Porphyroblast

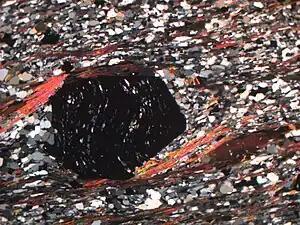
Thin section of a garnet porphyroblast (black) in a mica schist that contains foliated trails of small inclusions (white and grey)

A porphyroblast is a large mineral crystal in a metamorphic rock which has grown within the finer grained matrix. Porphyroblasts are commonly euhedral crystals, but can also be partly to completely irregular in shape.